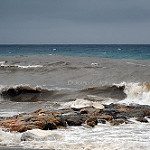
Label: sea